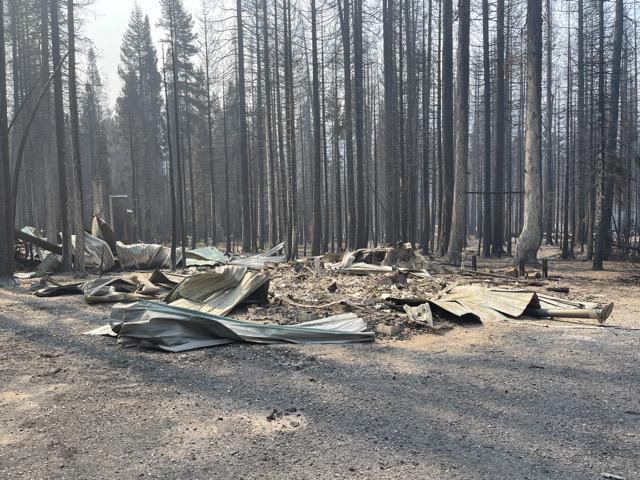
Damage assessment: destroyed